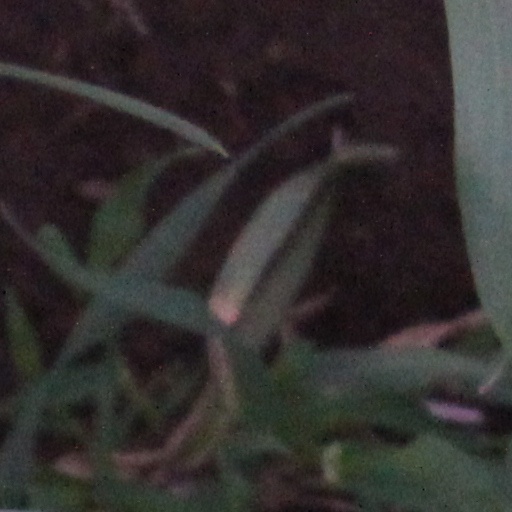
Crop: wheat